Beresina, or the Last Days of Switzerland

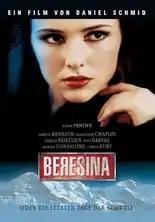
Promotional poster

Beresina, or the Last Days of Switzerland is a 1999 satiric comedy film by Swiss director Daniel Schmid. It chronicles the story of Irina, a Russian call girl arriving in Switzerland, whose innocent attempt to live the high life there triggers an unintended "coup d'état" in the country. The title "Beresina" refers to the "Beresinalied", a patriotic song used as the code for initiating the putsch.